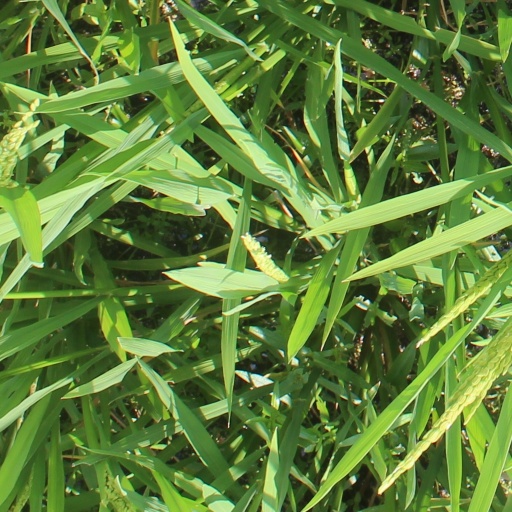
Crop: rice